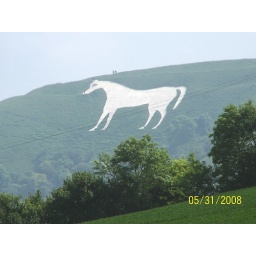
white horse in mountain: people on top of mtn